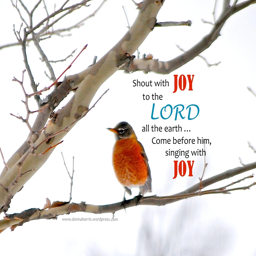
i took this photo from my kitchen window .